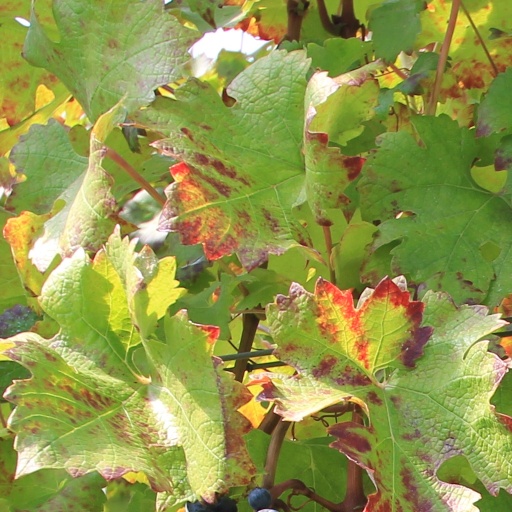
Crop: grape